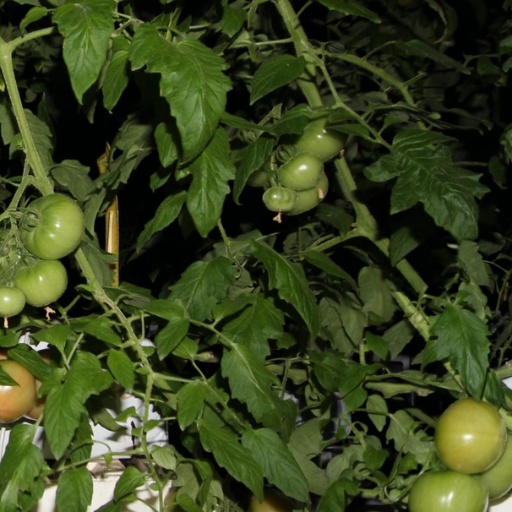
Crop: tomato